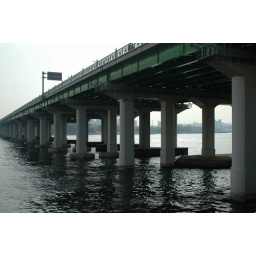
bridge near the hangang river